Tumbledown Ranch in Arizona

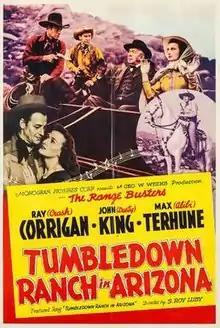
Theatrical release poster

Tumbledown Ranch in Arizona is a 1941 American western film directed by S. Roy Luby and written by Milton Raison. The film is the sixth in Monogram Pictures' "Range Busters" series, and it stars Ray "Crash" Corrigan as Crash, John "Dusty" King as Dusty and Max "Alibi" Terhune as Alibi, with Sheila Darcy, Marian Kerby and Quen Ramsey. The film was released on April 20, 1941, by Monogram Pictures.